Fade to Black (2004 film)

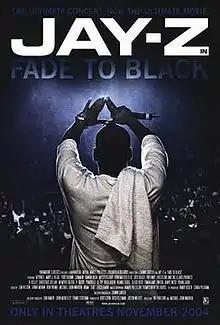
Theatrical release poster

Fade to Black is a 2004 documentary film about the career of American rapper Jay-Z. It also features many other famous names in hip hop music. This live concert at Madison Square Garden on November 25, 2003 was meant to be Jay-Z's final performance, as he announced his intentions to retire from the industry.